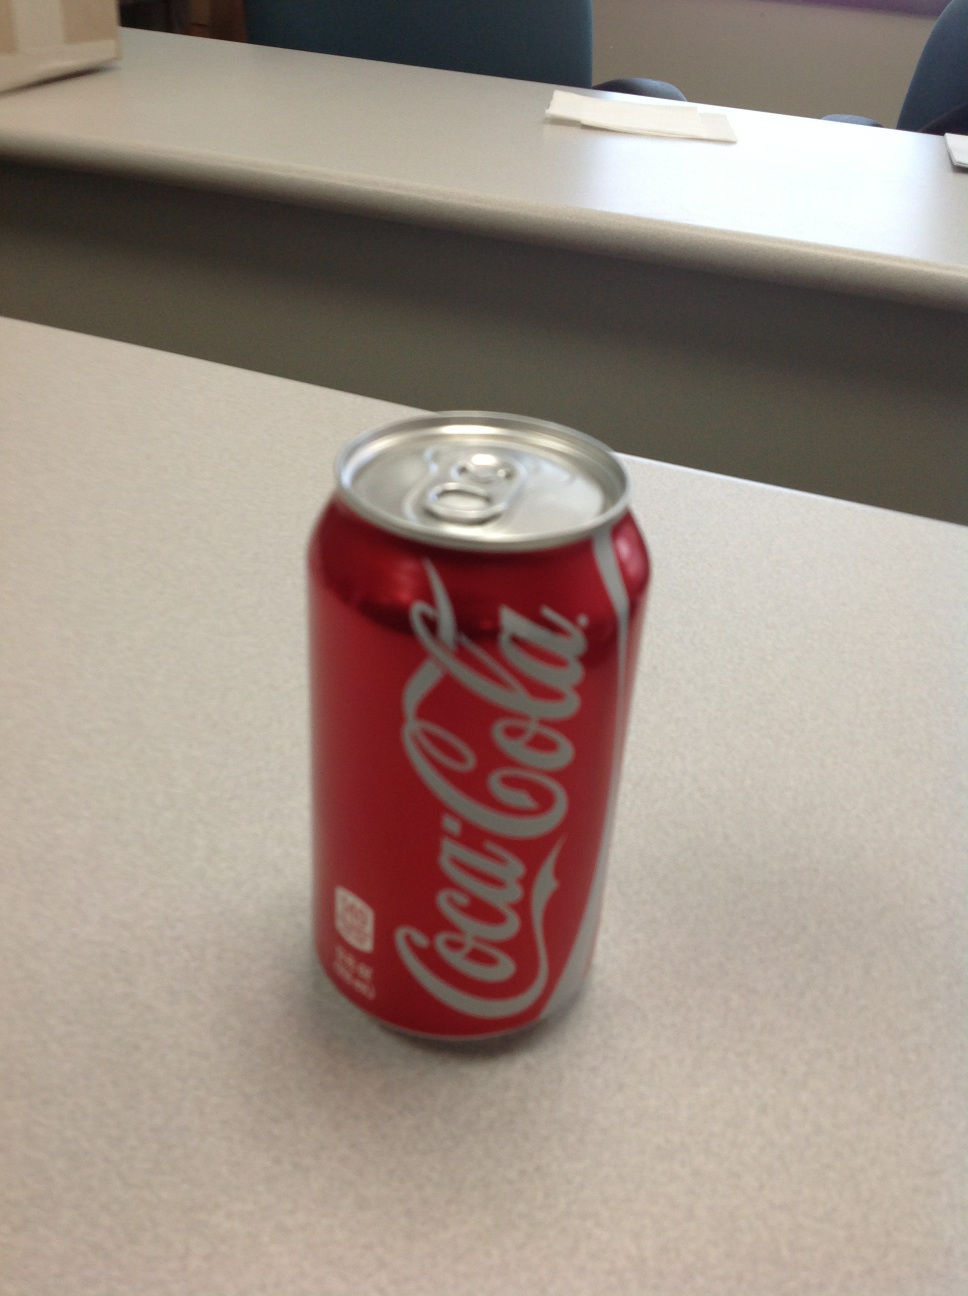Question: What kind of soda is this?
Answer: coca cola